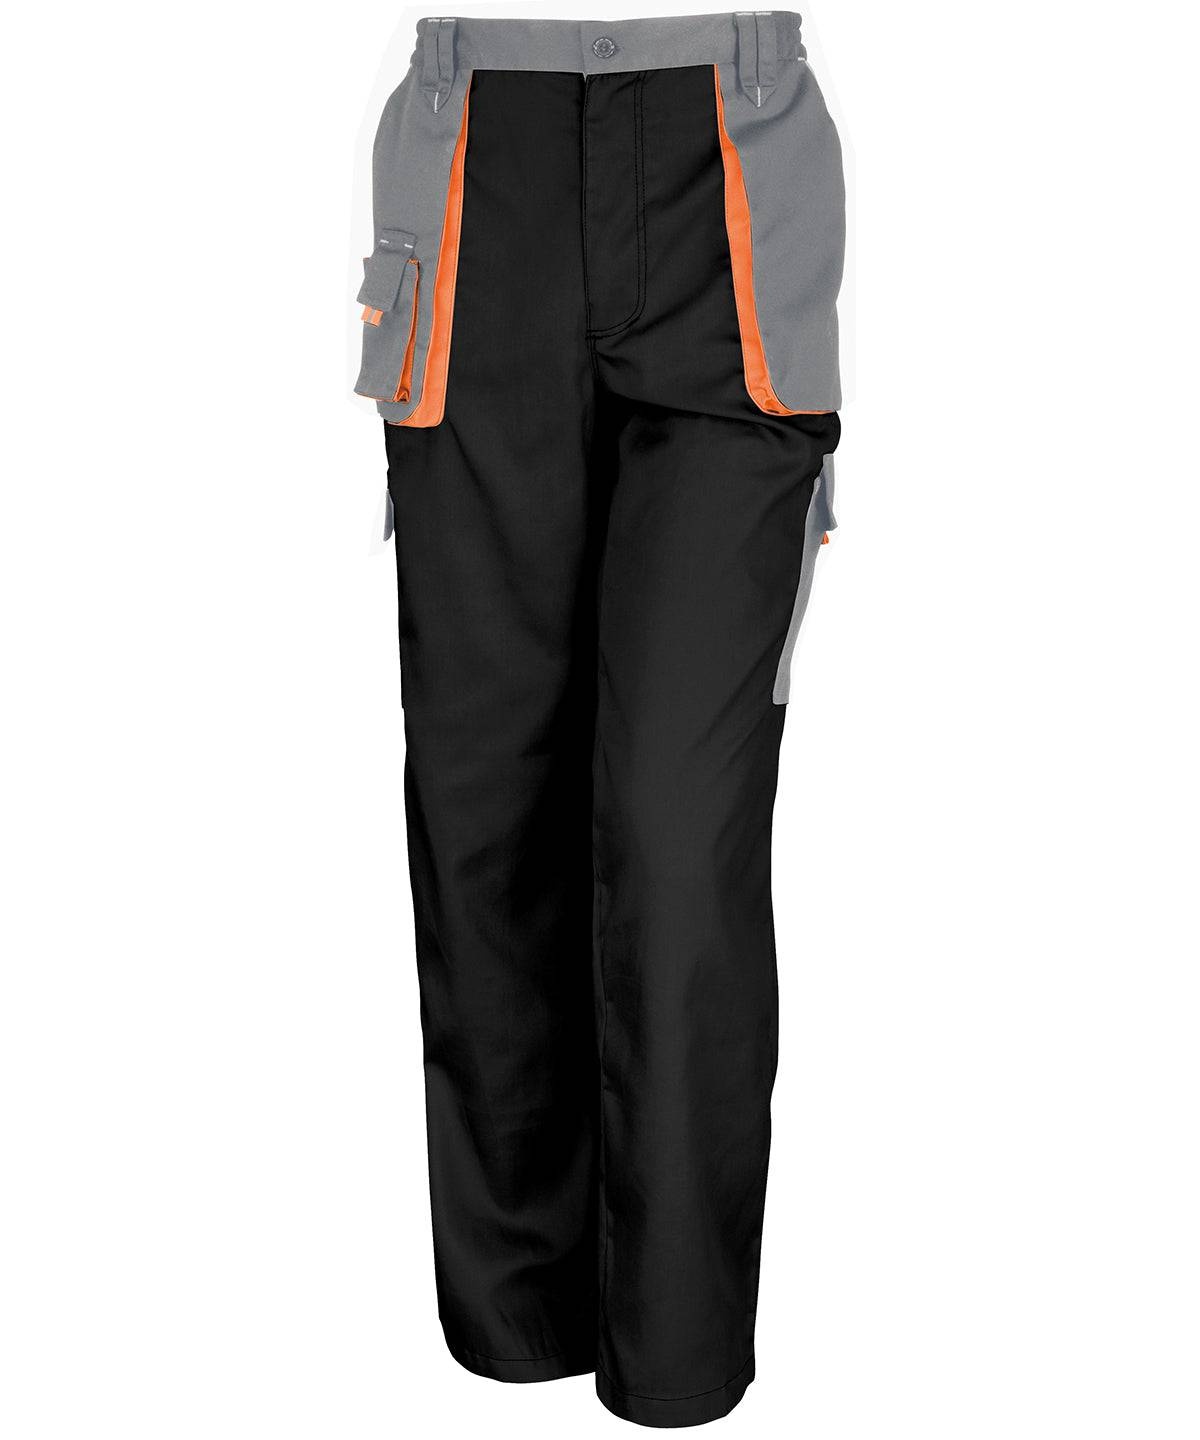
Black/Grey/Orange - Work-Guard lite trousers
Brand: Result Workguard
Part of our new and innovative LITE mix and match range the R318X trousers bring you the perfect solution on hot summer days. With water repellent protection, strong and durable lightweight fabrics and a functional yet stylish design, this member of our LITE family is the coolest choice when the going gets hot! Breathable. Windproof. Water-repellent fabric.
Category: Apparel & Accessories > Clothing > Uniforms > Contractor Pants & Coveralls